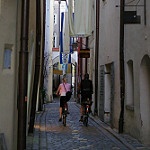
Scene: Outdoor